List of songs recorded by Ha*Ash

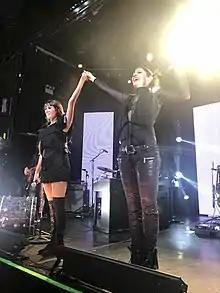
Ha*Ash performs in New York City, United States on the Gira 100 años contigo on October 13, 2018.

American Latin pop duo Ha*Ash has recorded material for seven albums, consisting of 117 songs (97 as a lead artist and 20 as a featured artist). The duet was formed by sisters Ashley Grace and Hanna Nicole. This list includes songs from studio albums, extended play and singles, along with covers, and guest features. This list does not contain live versions or remixes released by the band.